Chris Matthews

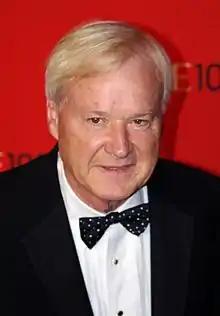
Matthews at the 2011 "Time" 100 Gala

Christopher John Matthews (born December 17, 1945) is an American political commentator, retired talk show host, and author. Matthews hosted his weeknight hour-long talk show, "Hardball with Chris Matthews", on America's Talking and later on MSNBC, from 1997 until 2020. He announced on his final episode that he was retiring, following an accusation that he had made inappropriate comments to a "Hardball" guest four years earlier.